Batangas

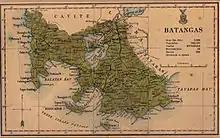

In 1570, Spanish generals Martin de Goiti and Juan de Salcedo explored the coast of Batangas on their way to Manila and came upon a settlement at the mouth of Pansipit River. In 1572, the town of Taal was founded and its convent and stone church were constructed later.